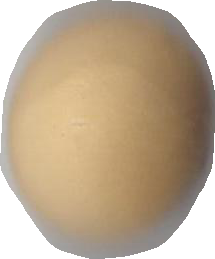
Variety: Dega